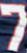
Number: 7